Flynn Downes

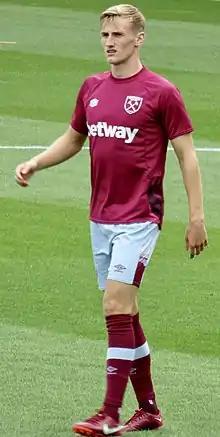
Downes with West Ham United in 2022

Flynn Downes (born 20 January 1999) is an English professional footballer who plays as a defensive midfielder for club Southampton.